Maecilia gens

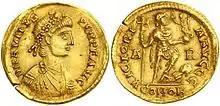
Solidus of Marcus Maecilius Avitus, emperor from AD 455 to 456.

The gens Maecilia or Mecilia was a minor plebeian family at ancient Rome. Although of great antiquity, few members of this gens are mentioned in republican times, including two tribunes of the plebs in the first century of the Republic. The Maecilii appear again, somewhat sporadically, in imperial times, even obtaining the consulship during the early fourth century. One of the last emperors of the Western Empire was Marcus Maecilius Avitus.